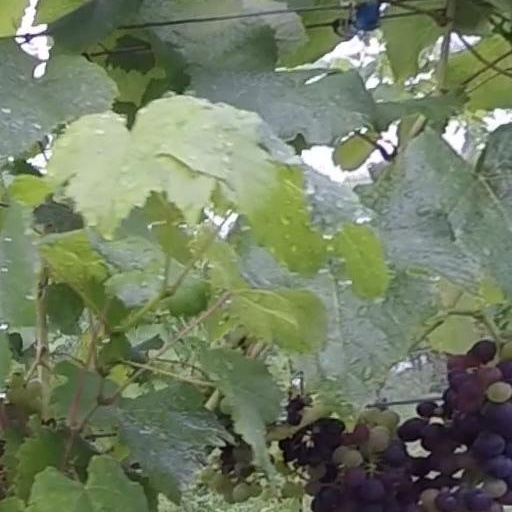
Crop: grape